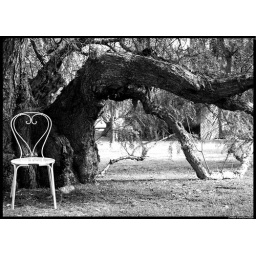
This chair looked gorgeous just sitting by this tree, so here it is...